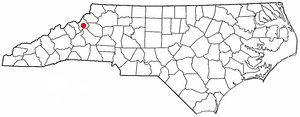
Crossnore est une ville américaine située dans le comté d'Avery en Caroline du Nord. Au recensement de 2010, sa population était de 192 habitants.